Two Witches (film)

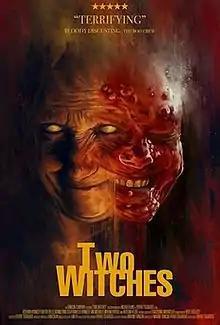
Promotional poster

Two Witches is a 2021 American horror film co-written and directed by Pierre Tsigaridis, and starring Rebekah Kennedy and Kristina Klebe. Klebe served as a co-writer alongside Maxime Rancon who also produced. The film tells two disparate but loosely-connected narratives focusing on a witch who intercedes in the lives of two women.